The Phillips Collection

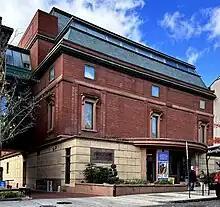
Goh Annex

The Phillips Collection is housed in a distinctive space in Washington's Dupont Circle neighborhood. From the beginning, Duncan Phillips exhibited his collection in special galleries at his home. A Georgian Revival house dating to 1897, listed on the National Register of Historic Places as the Duncan Phillips House, it now forms the southern section of the museum building; the north section of the collection is called the Goh Annex.